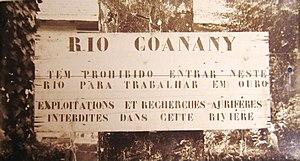
Photo de 1894 montrant l'entrée interdite de la plaque sur le Rio Cunani, à Amapá, pour travailler avec de l'or. Español: Fotografía de 1894 de la placa prohibiendo entrada en el Río Cunani, en Amapá, para trabajar con oro.